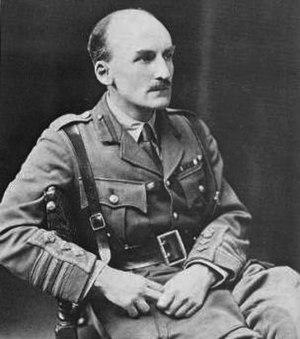
John Frederick Charles Fuller dit J. F. C. Fuller, né le 1ᵉʳ septembre 1878 à Chichester et mort le 10 février 1966, est un officier de l'armée de terre britannique, historien militaire et stratège britannique.